Captain Miki

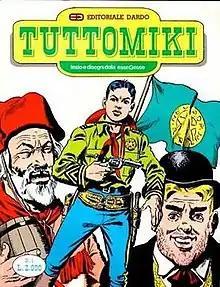

Capitan Miki (translation: Captain Miki) is an Italian comic book, created by the trio EsseGesse. Miki was first published in Italy on 1 July 1951. It gained a great commercial success, selling over 500,000 copies per week and launching the careers of its three authors.